Denislav Aleksandrov

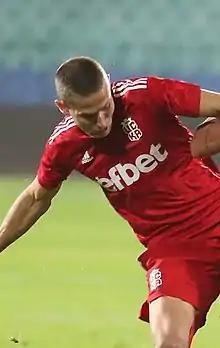

Denislav Aleksandrov (Bulgarian: Денислав Александров; born 19 July 1997) is a Bulgarian professional footballer who plays as a winger for Slavia Sofia.